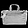
Label: Bag